Lüttichau

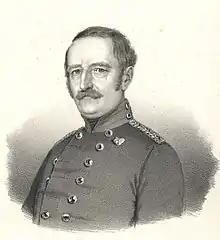
Mathias Lüttichau as Captain, illustrated by Emil Bærentzen by 1846

On 25 January 1887, Christian Ditlev Lüttichau (1832–1915) secured a patent of nobility for he and his brothers which officially recognised them and their descendants as belonging to the Danish nobility. As such, he and his brother's descendants officially qualified as Danish nobles. Christian Ditlev served as Minister of Finance, Hofjægermester, Chamberlain, and Chairman of the Board of Hedeselskabet, an independent foundation. He married his wife, Margrethe Theresia Petrine Malvina Jessen (1835–1927) in 1860. The couple had seven children: Hans Helmuth Lüttichau (1868–1921), Christian Ditlev Lüttichau Jr. (1870–1951), Carl Vilhelm Lüttichau (b. 1871), Ida Malvina Margrethe Elenora (1872–1916), Selma Anna Sophie Elisabeth (1874–1911), Max Bernhard and Edvin Arnold (b. 1876, both died after birth).